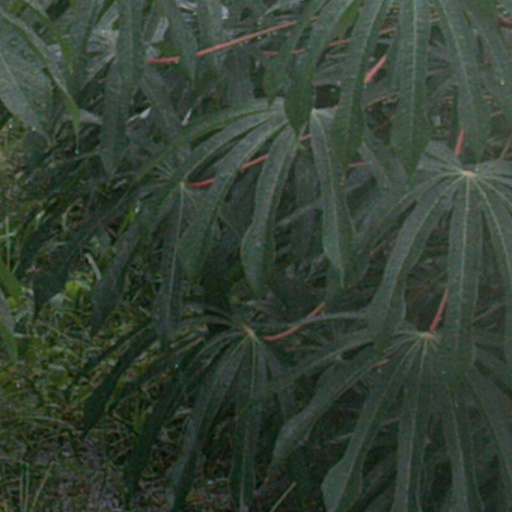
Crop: cassava